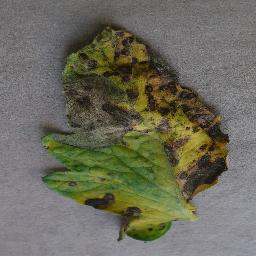
Label: Tomato___Early_blight